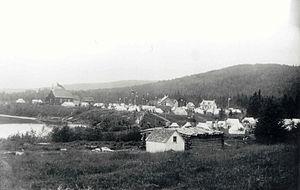
Le village de Weymontachie devient une réserve autochtone en Mauricie le 8 juin 1853
Les Attikameks ou Atikamekws, historiquement francisé en Attikamègues, appelés Têtes-de-Boule ou Poisson-blanc par les colons français et dont l'endonyme est Atikamekw Nehirowisiw, sont un peuple autochtone du Québec au Canada.
Wemotaci est une réserve des Attikameks enclavée dans l'agglomération de La Tuque, dans la région administrative de la Mauricie, au Québec et du Nitaskinan.